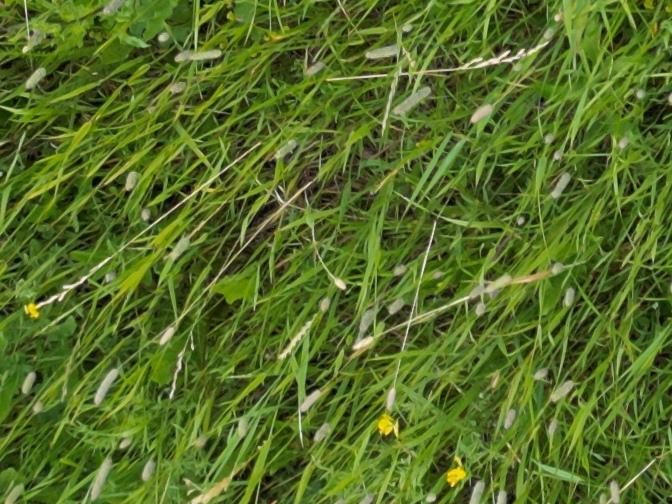
Flowers visible: yarrow flowers